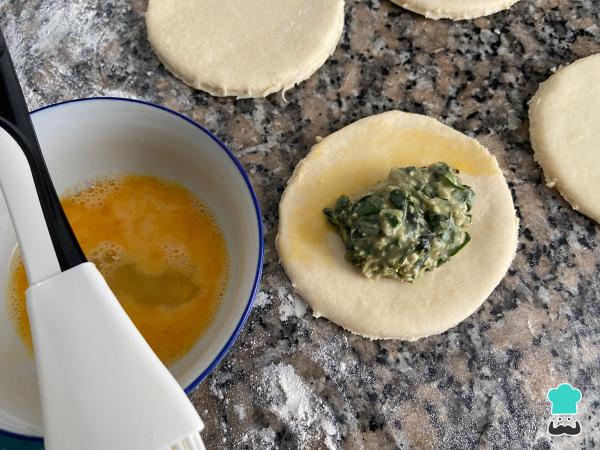
7Agrega una cucharada de relleno en el centro y pinta la mitad del disco con huevo batido.